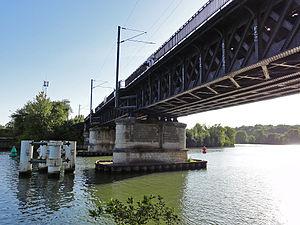
Le pont ferroviaire de Chaponval à Auvers-sur-Oise (Val-d'Oise), situé sur la ligne de Pierrelaye à Creil.
La ligne de Pierrelaye à Creil est une ligne ferroviaire des départements du Val-d'Oise et de l'Oise, d'une longueur de quarante kilomètres. Elle est ouverte en 1846 comme tronçon de la ligne de Paris-Nord à Lille, avant l'ouverture d'un tronçon plus direct de Paris à Creil par Chantilly en 1859. Depuis cette date, la ligne est parcourue par un trafic de banlieue à l'origine ou à destination de Pontoise et Creil, actuel Transilien Paris-Nord, et de circulations fret.
Cette liste contient les ponts présents sur l'Oise et ses bras. Elle est donnée par département depuis l'aval de la rivière vers son amont et précise, après chaque pont, le nom des communes qu'elle relie, en commençant par celle située sur la rive gauche du cours d'eau.